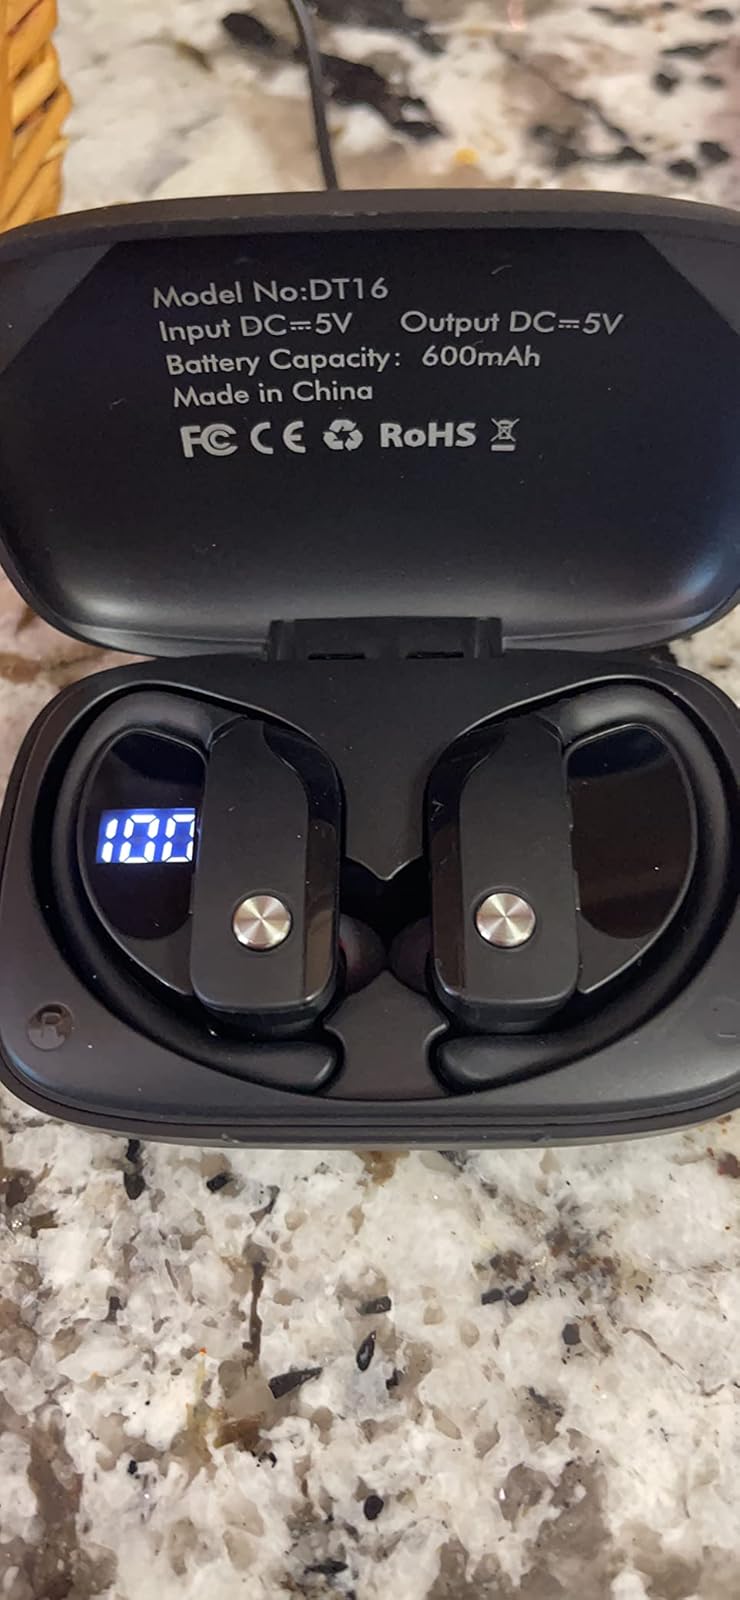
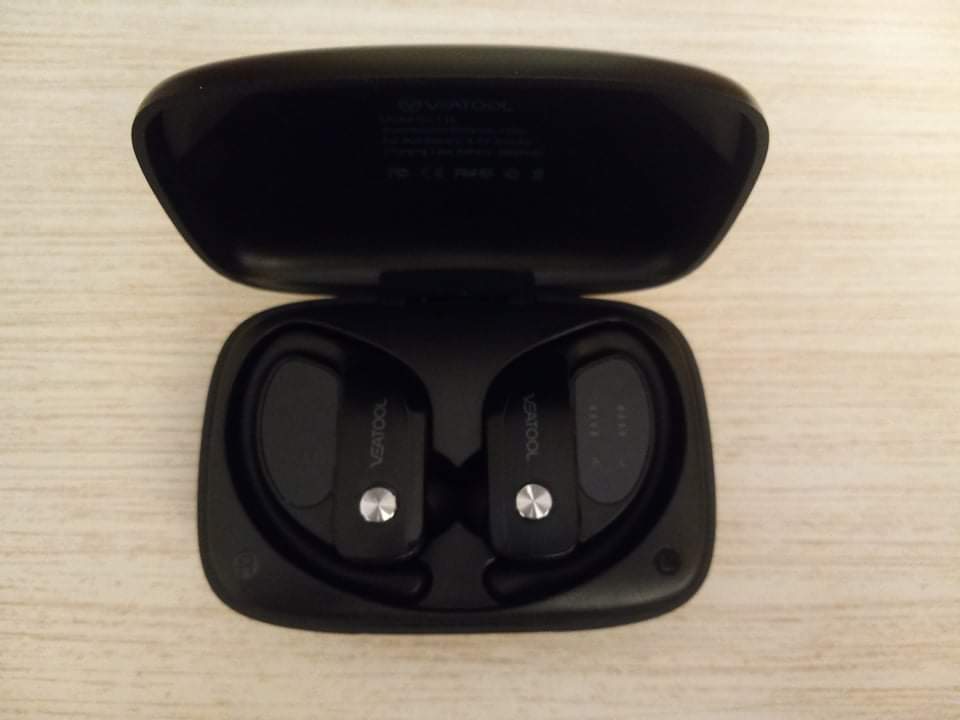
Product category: earbuds
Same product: no